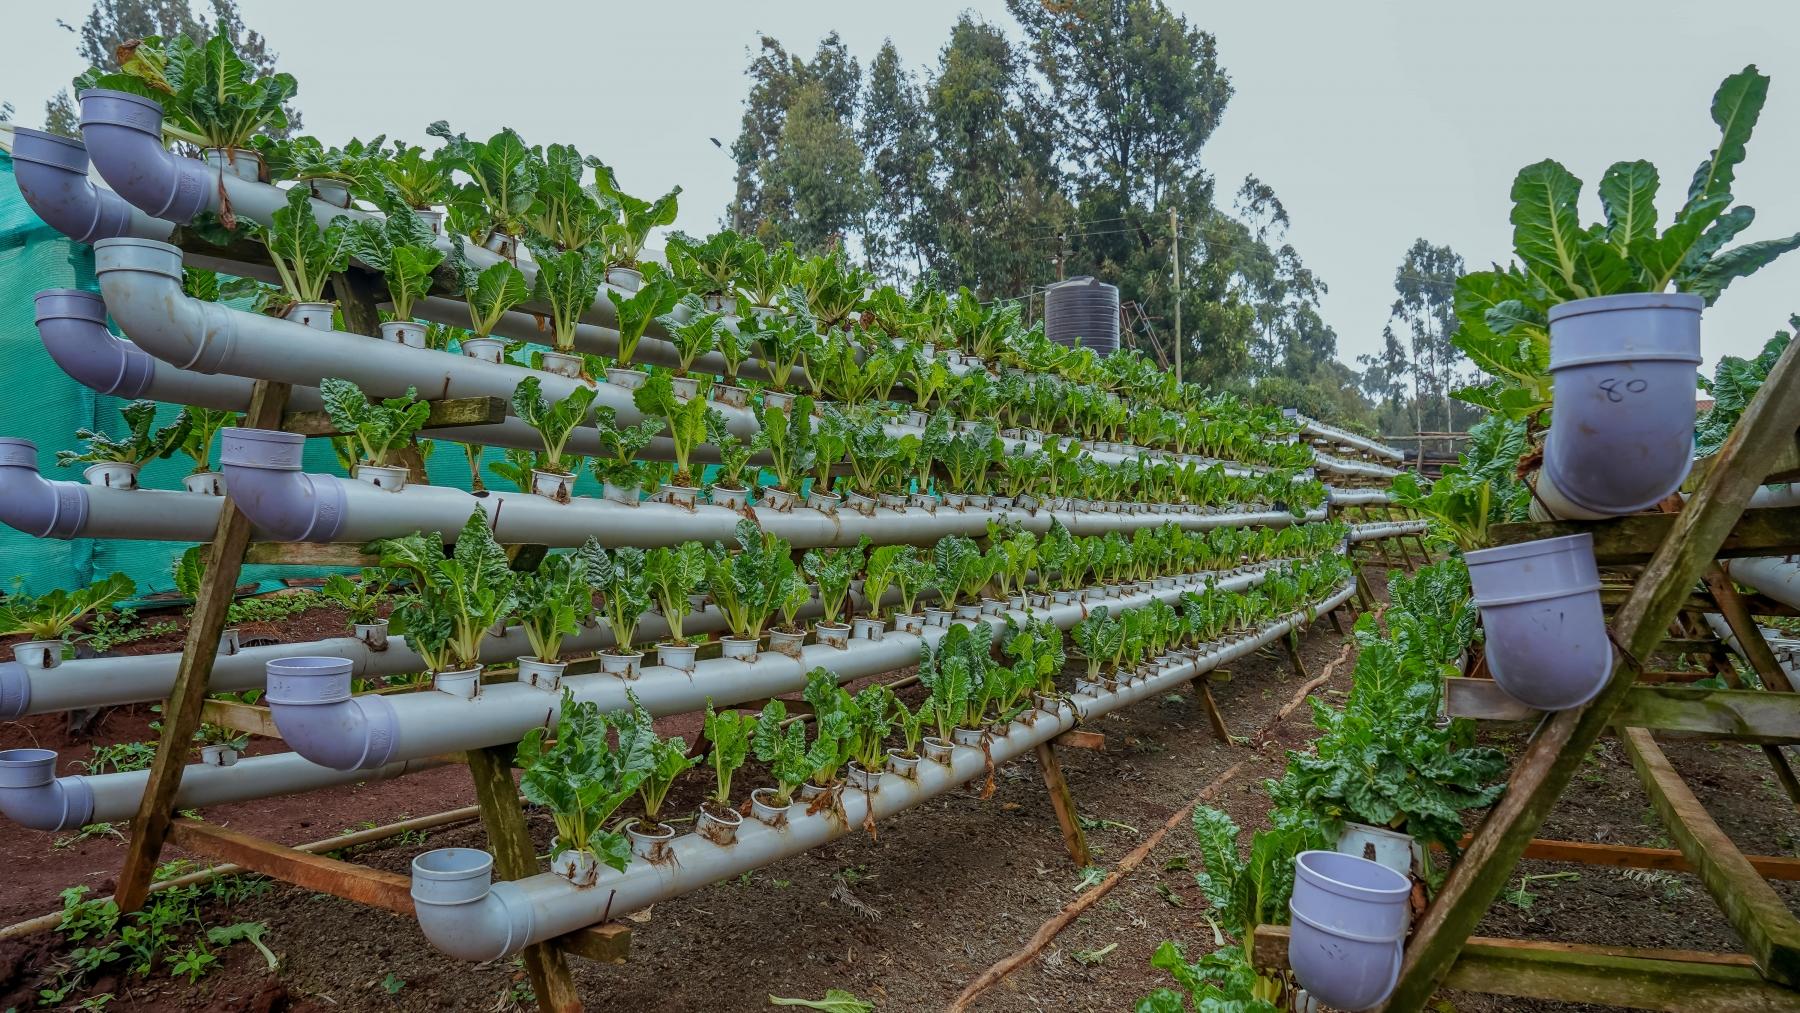
Mabomba maalumu kwa ajili ya kilimo cha kisasa juu yake yamepandwa mboga aina ya chainizi, zikiwa katika hatua yake ya kati kabla ya kukomaa na kuvunwa.